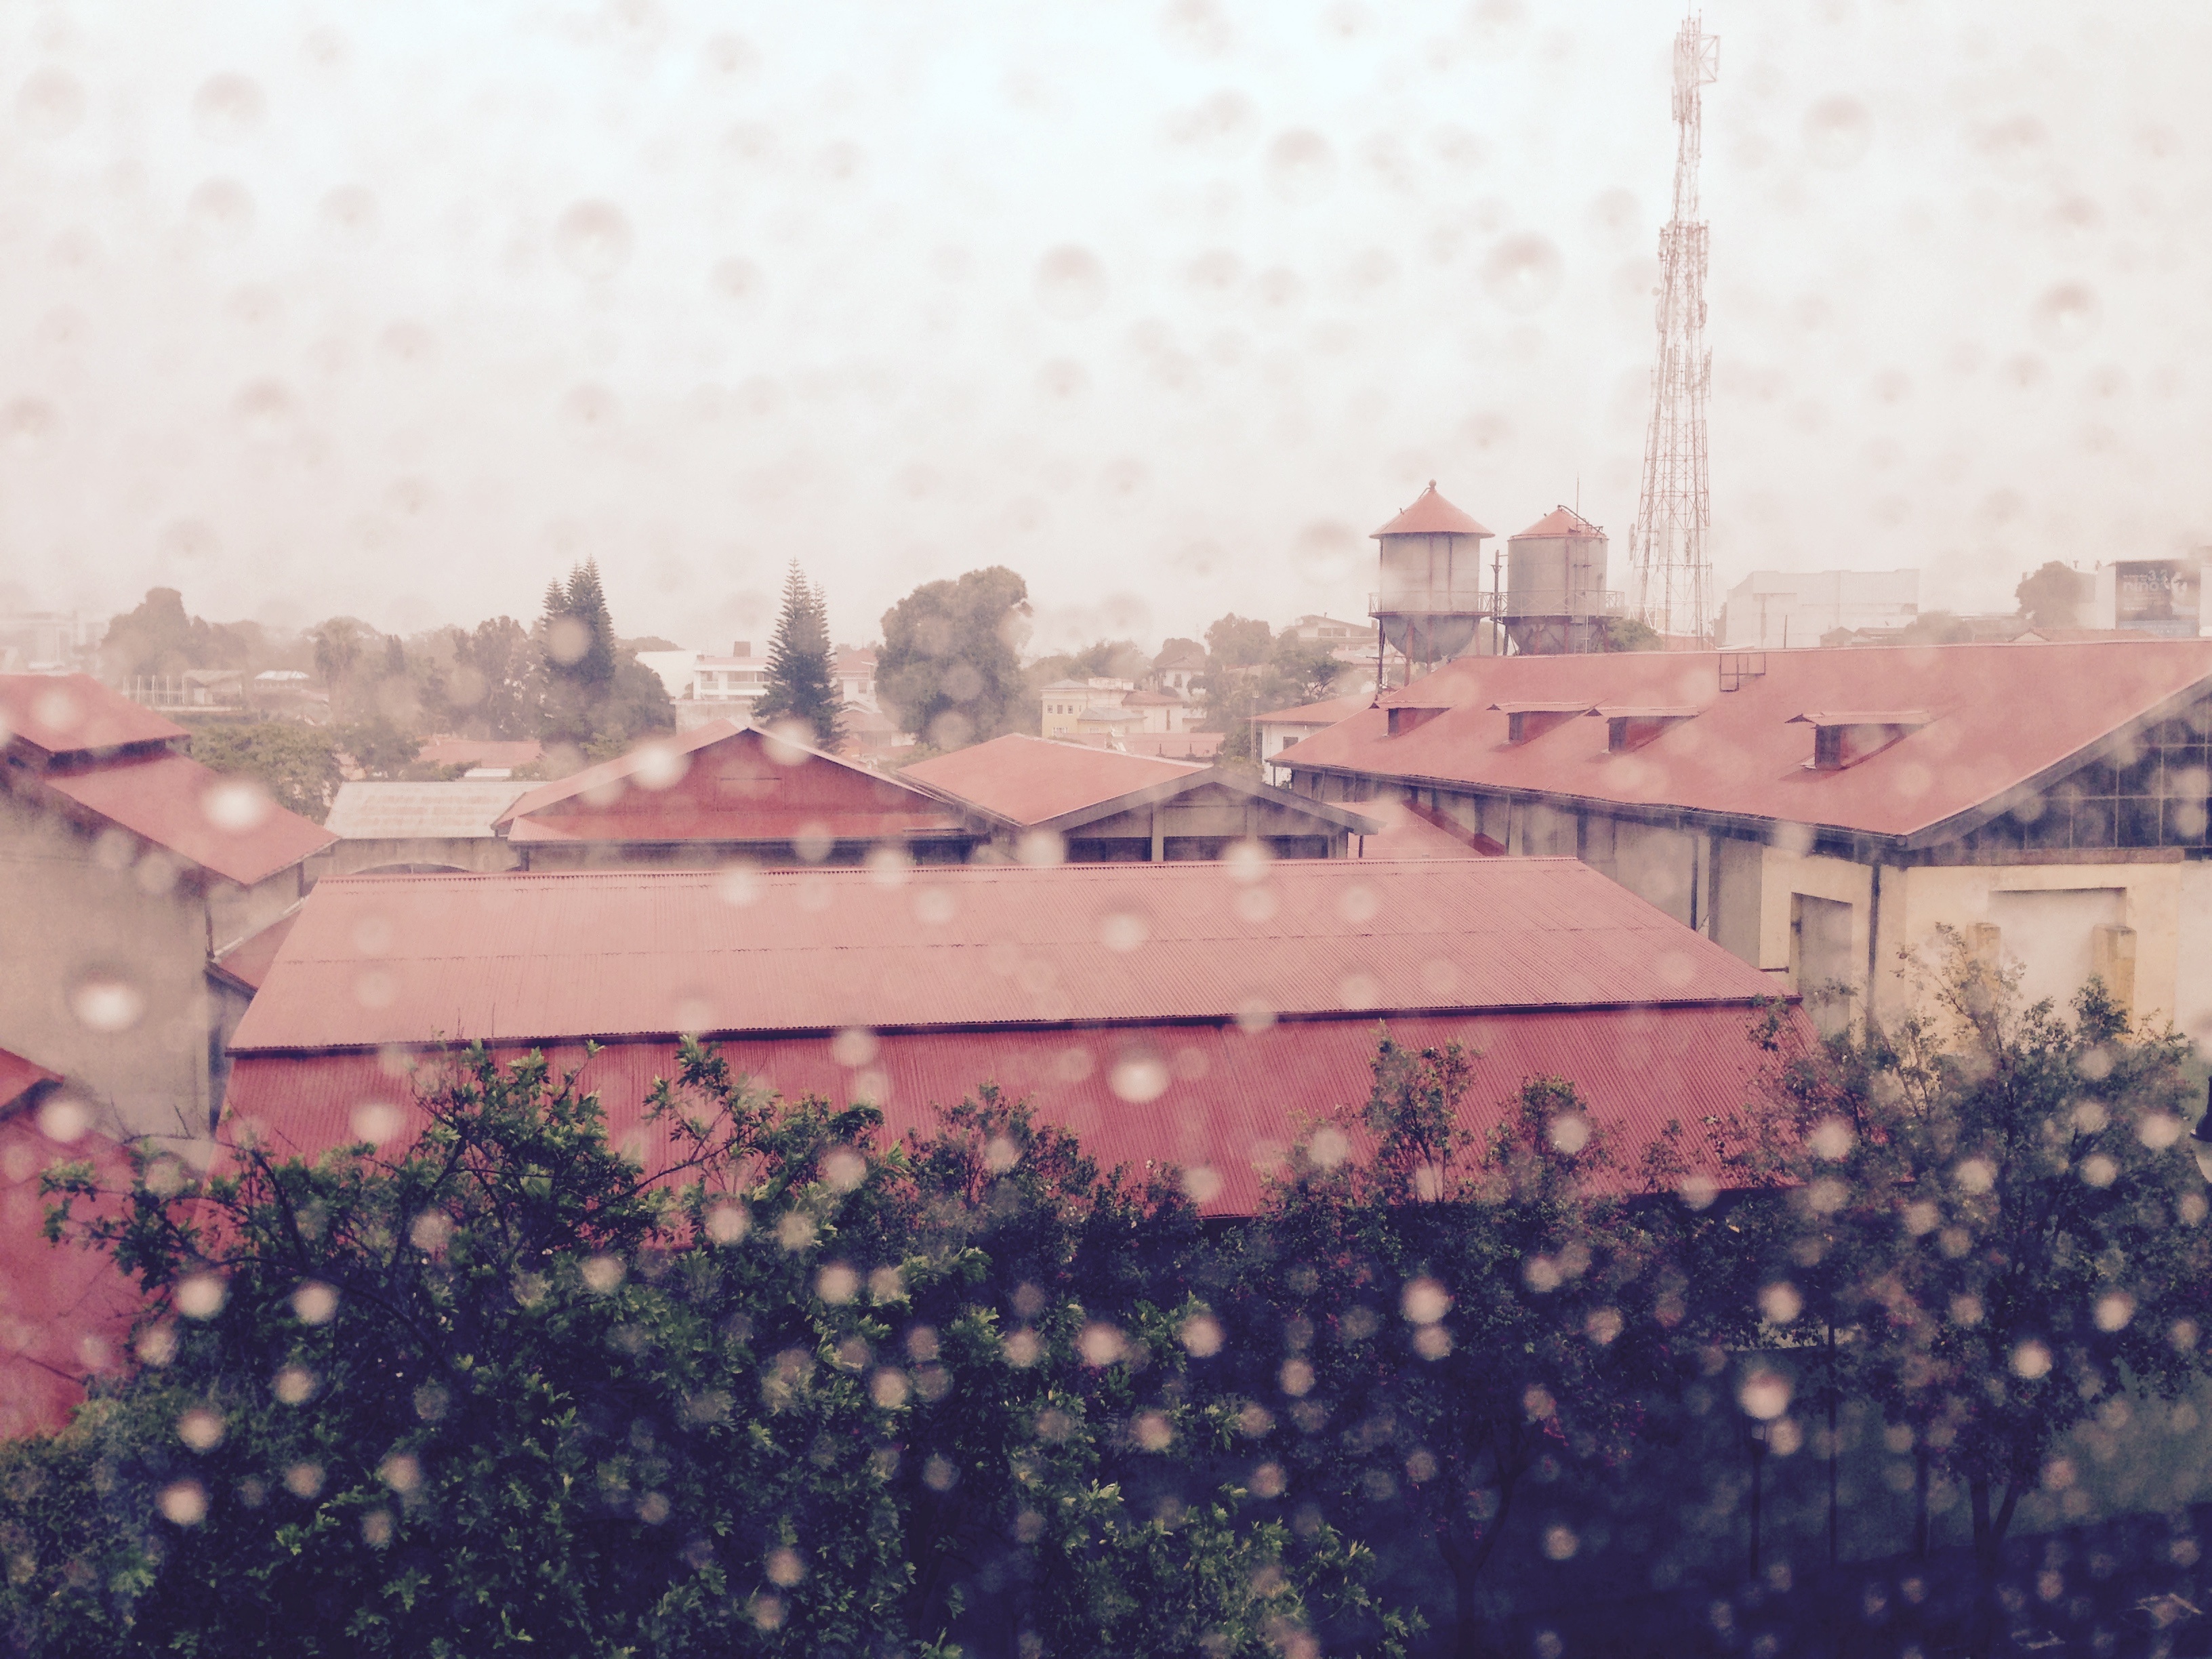
snow, morning, flower, color, weather, shape, atmospheric phenomenon